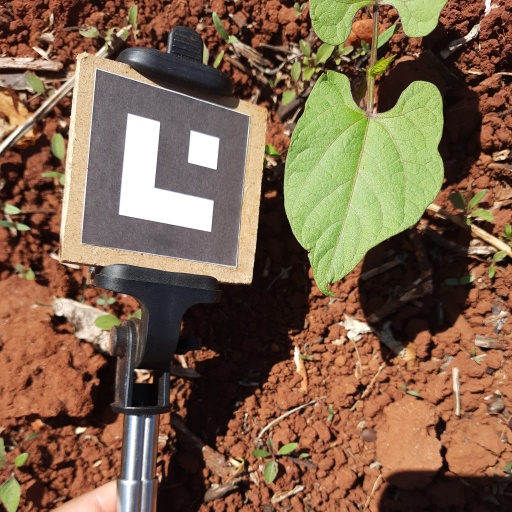
Observations: flat surface, no eating holes, under sunlight